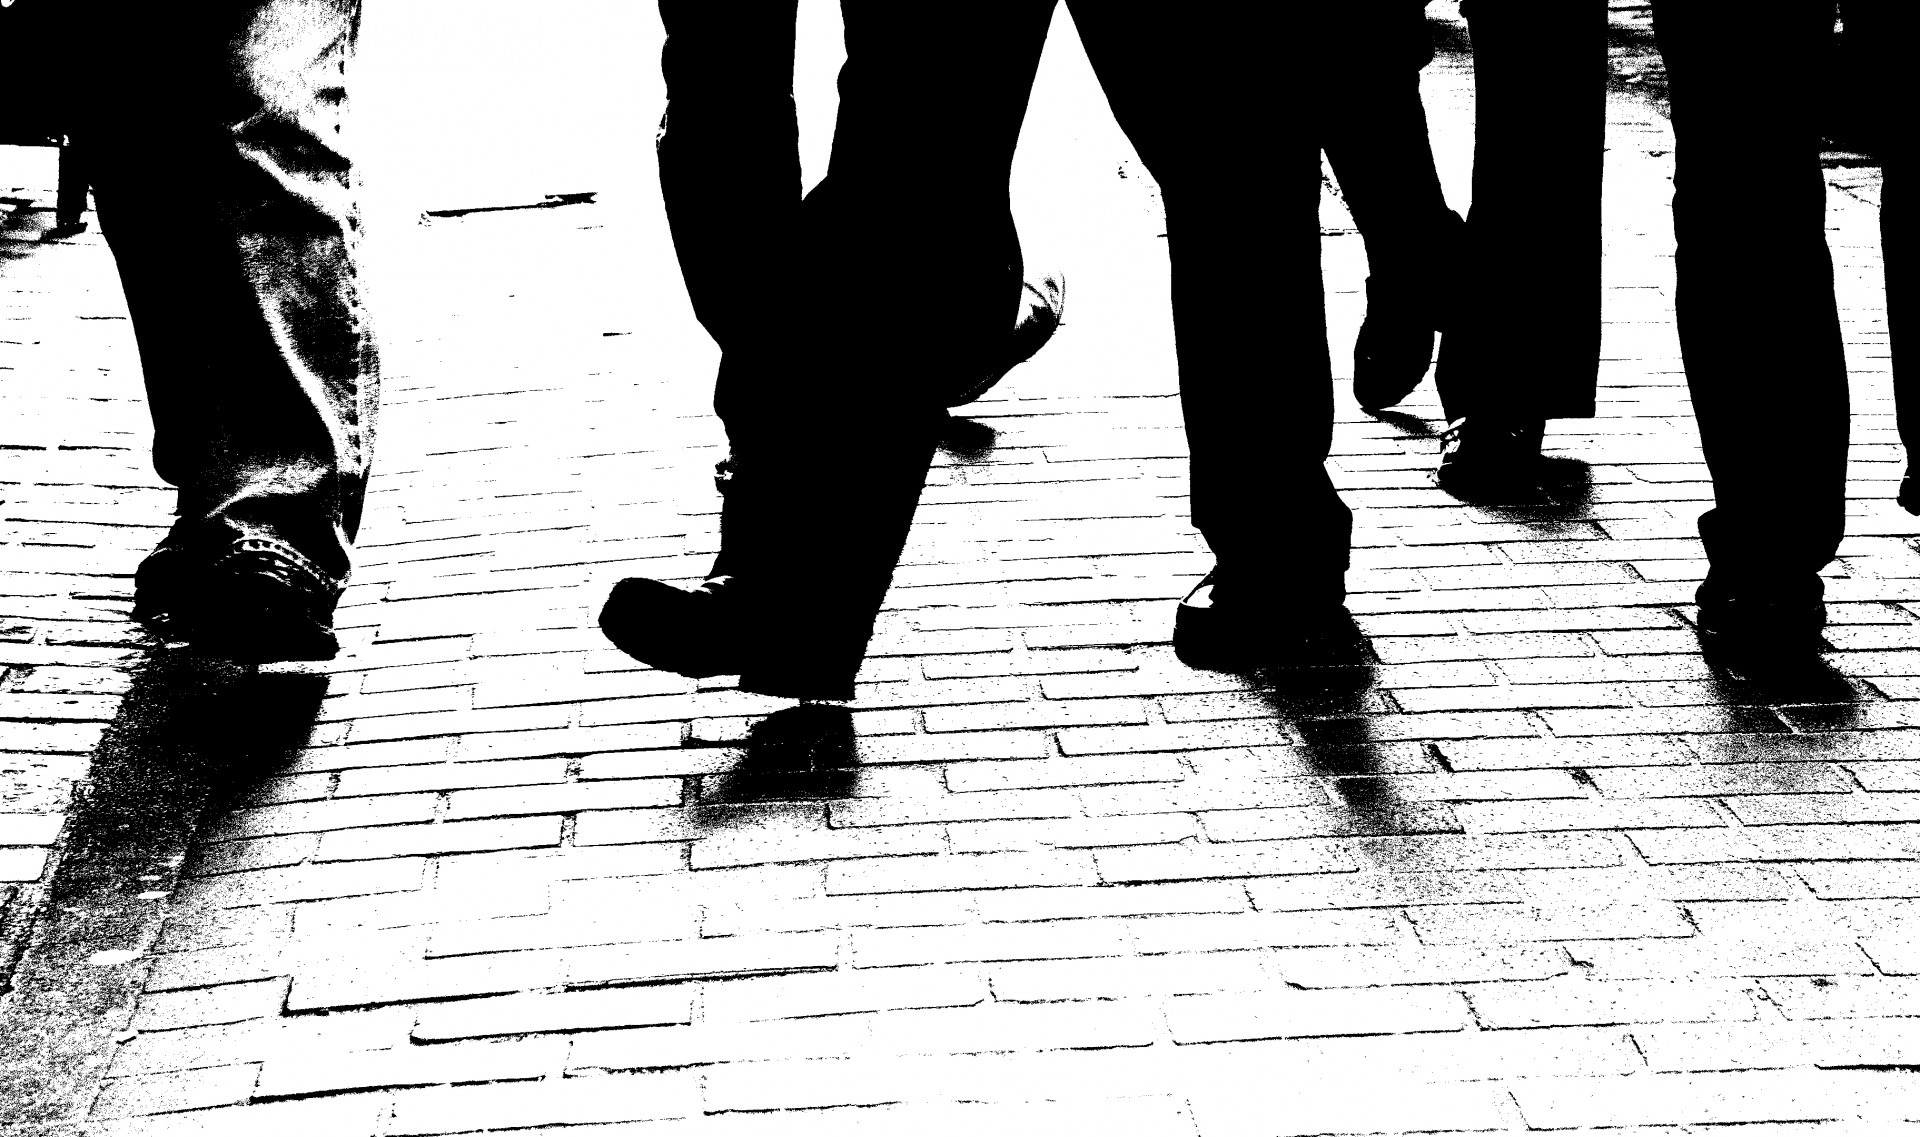
man, walking, person, black and white, people, white, street, sidewalk, feet, pavement, male, busy, walk, black, monochrome, movement, trousers, shoes, men, legs, image, males, rushing, monochrome photography, high key, striding